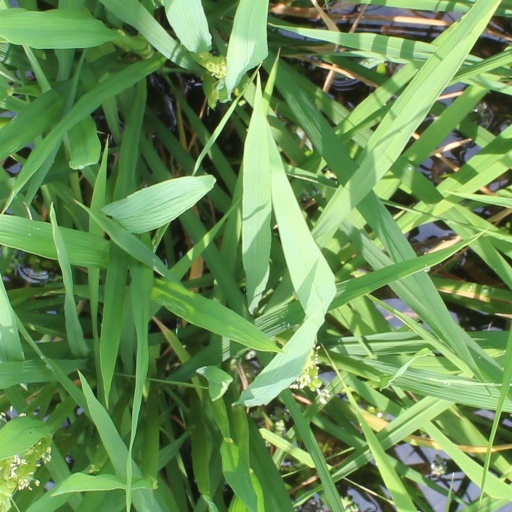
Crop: rice